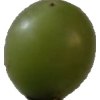
Label: grape